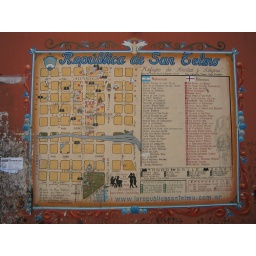
A map of the San Telmo neighborhood where we stayed, on a building wall in the area